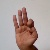
The image shows a hand gesture representing the letter 'F' in Indian Sign Language.